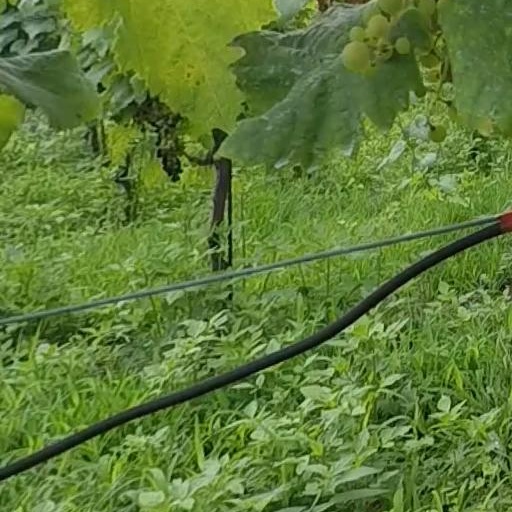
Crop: grape